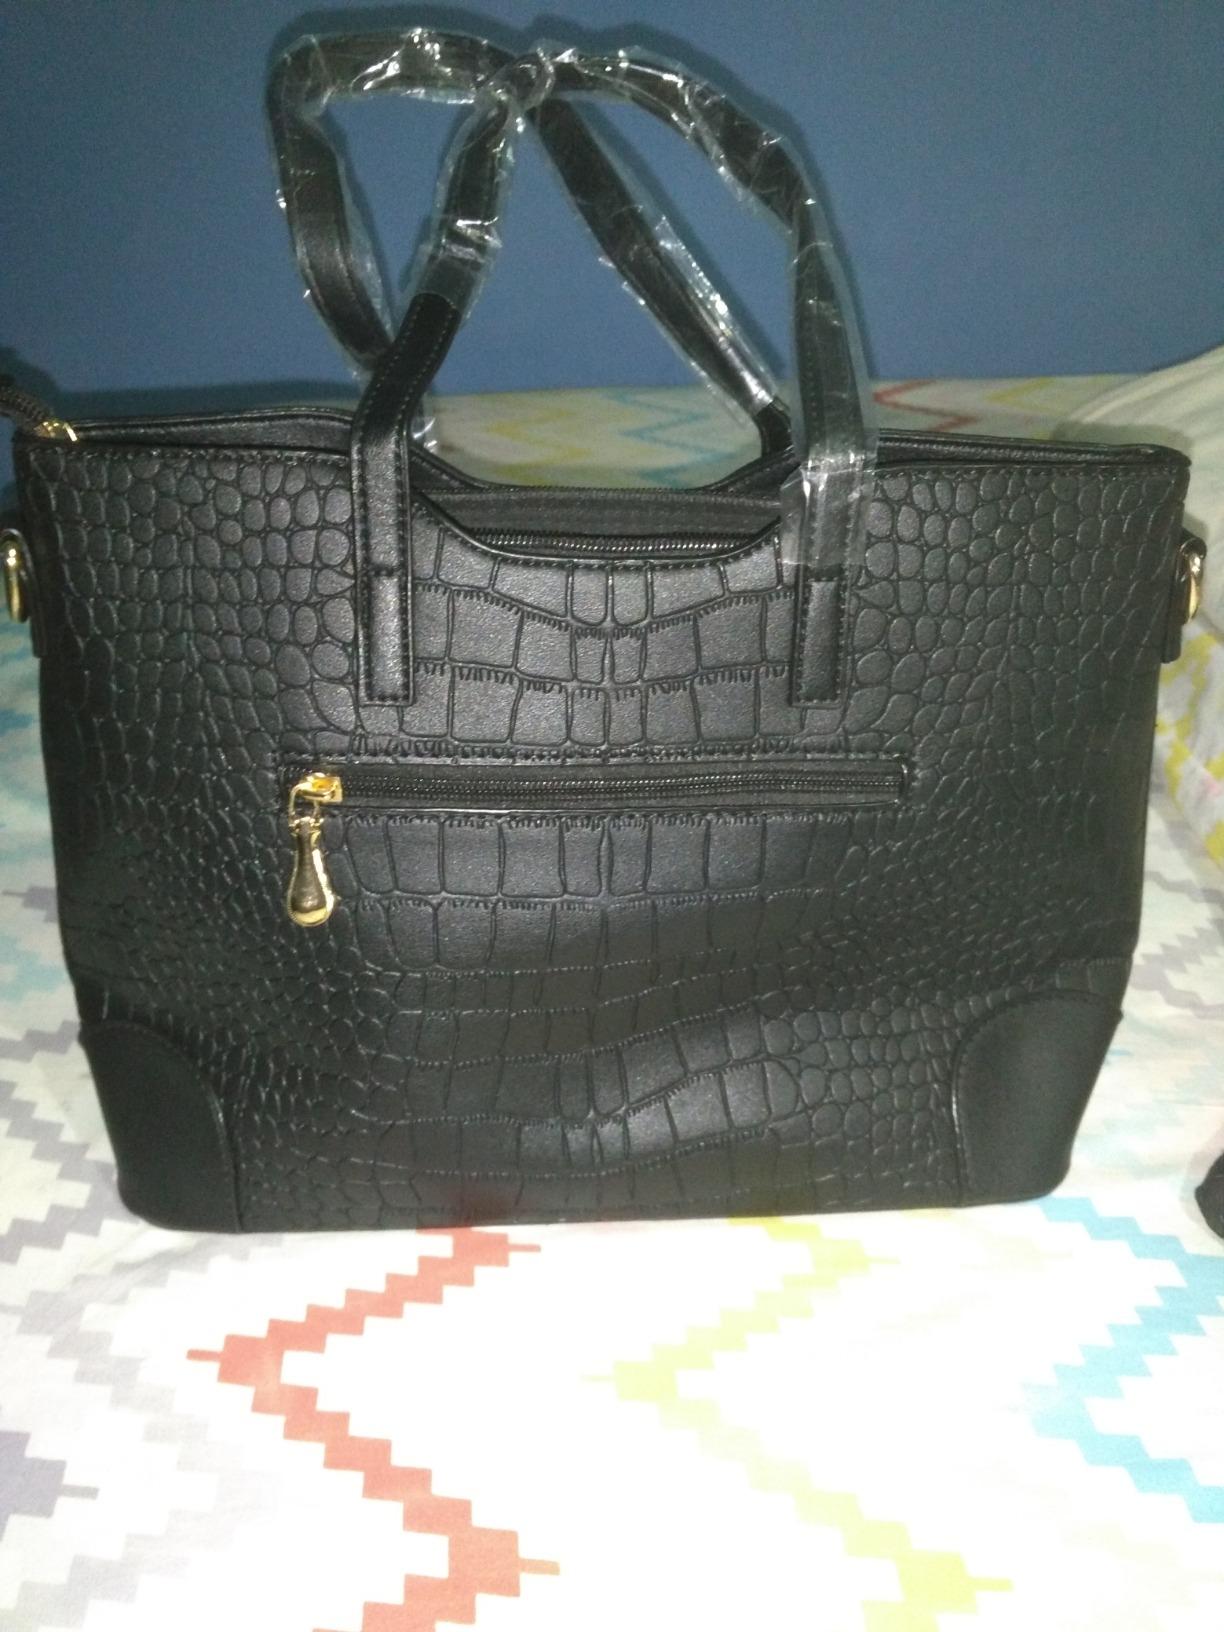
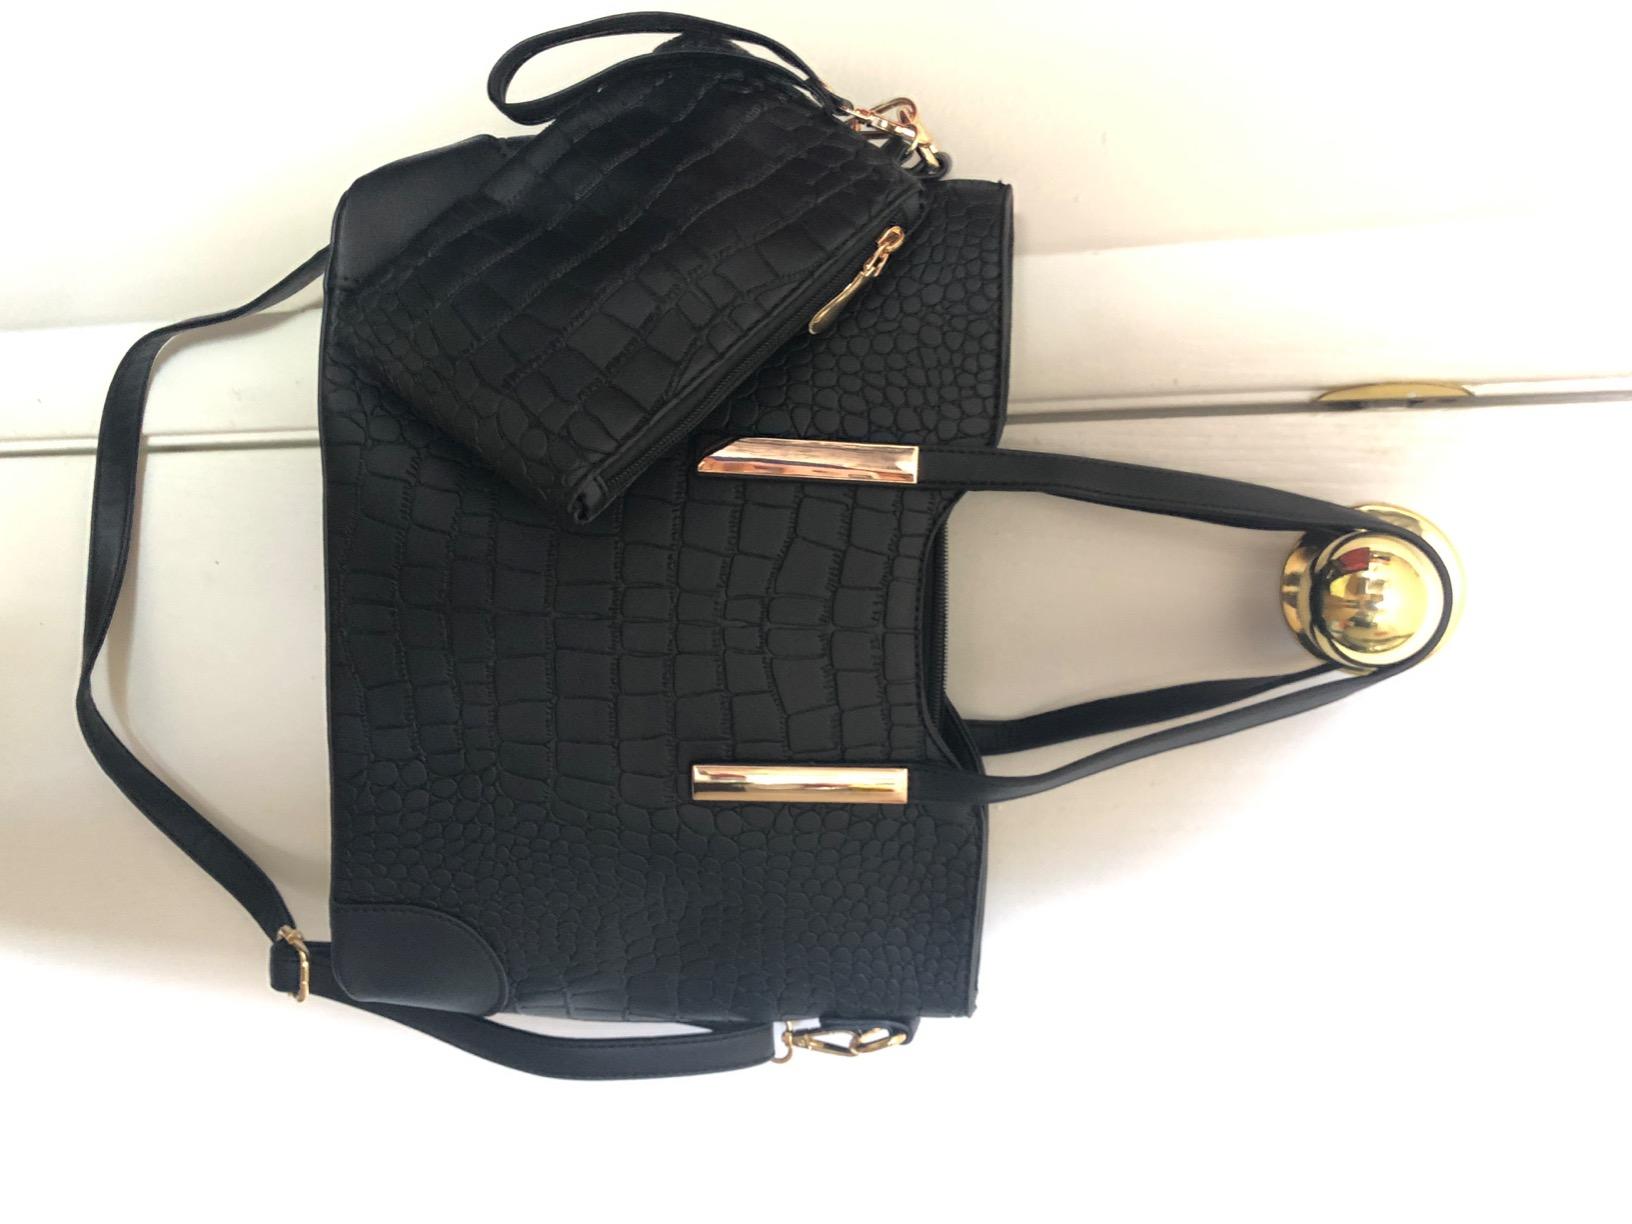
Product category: accessories_handbag
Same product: yes